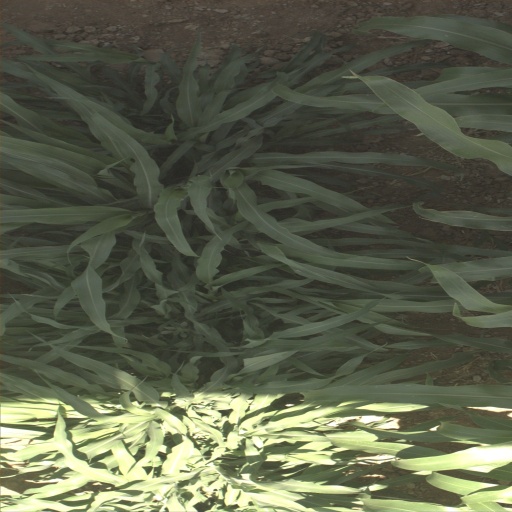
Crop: sorghum